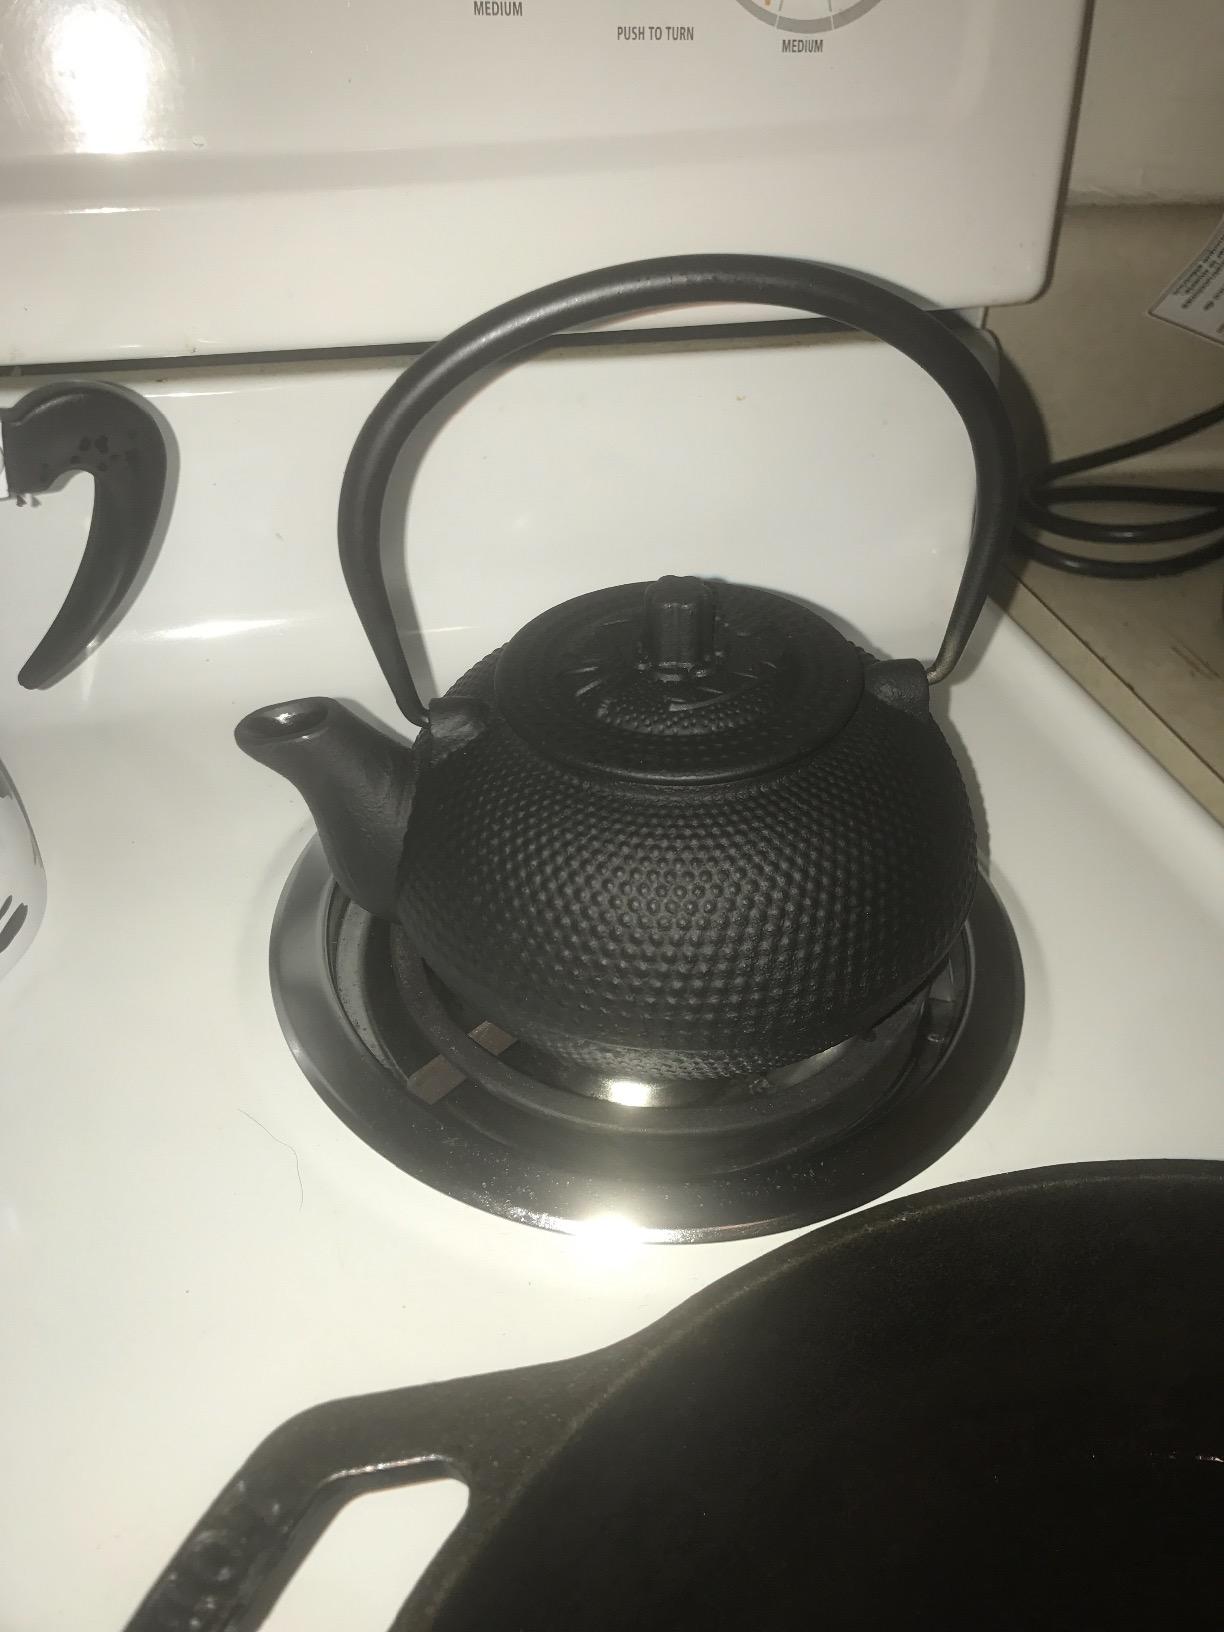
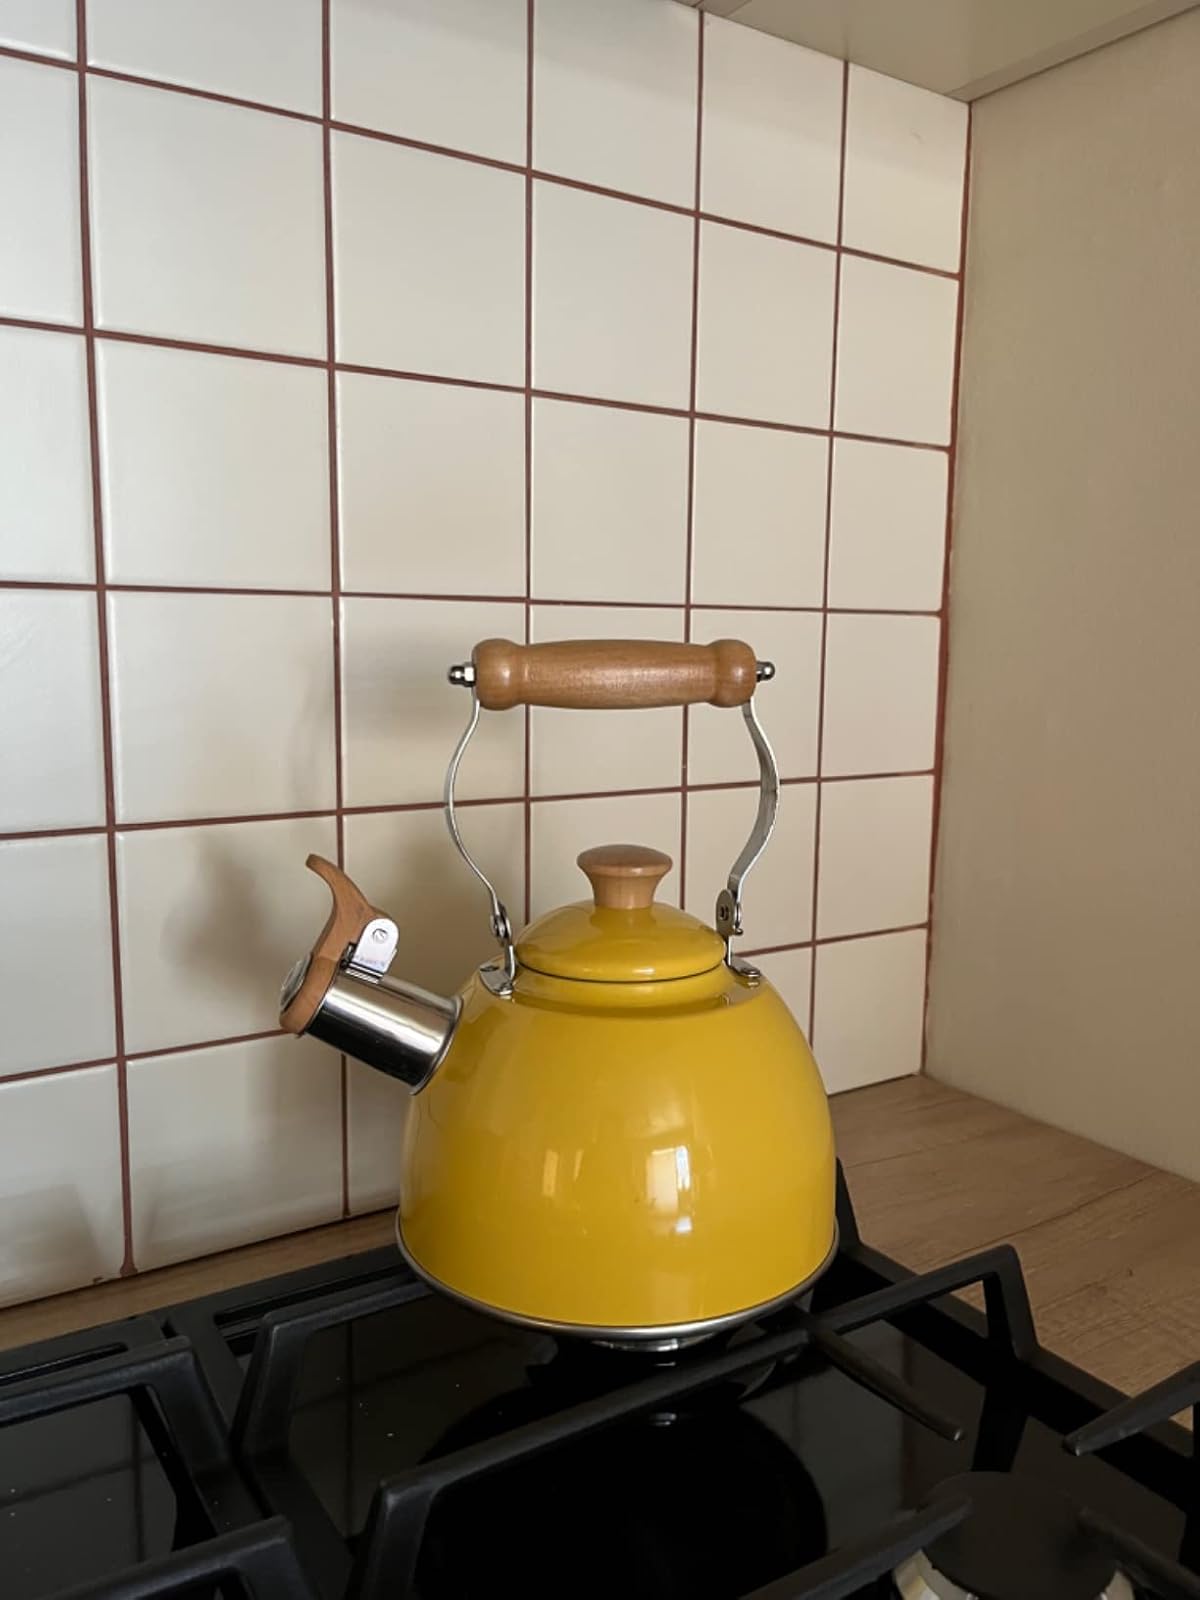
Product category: items_kettle
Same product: no